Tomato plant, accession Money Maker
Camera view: horizontal (90 deg, fisheye); turntable rotation: 0 degrees
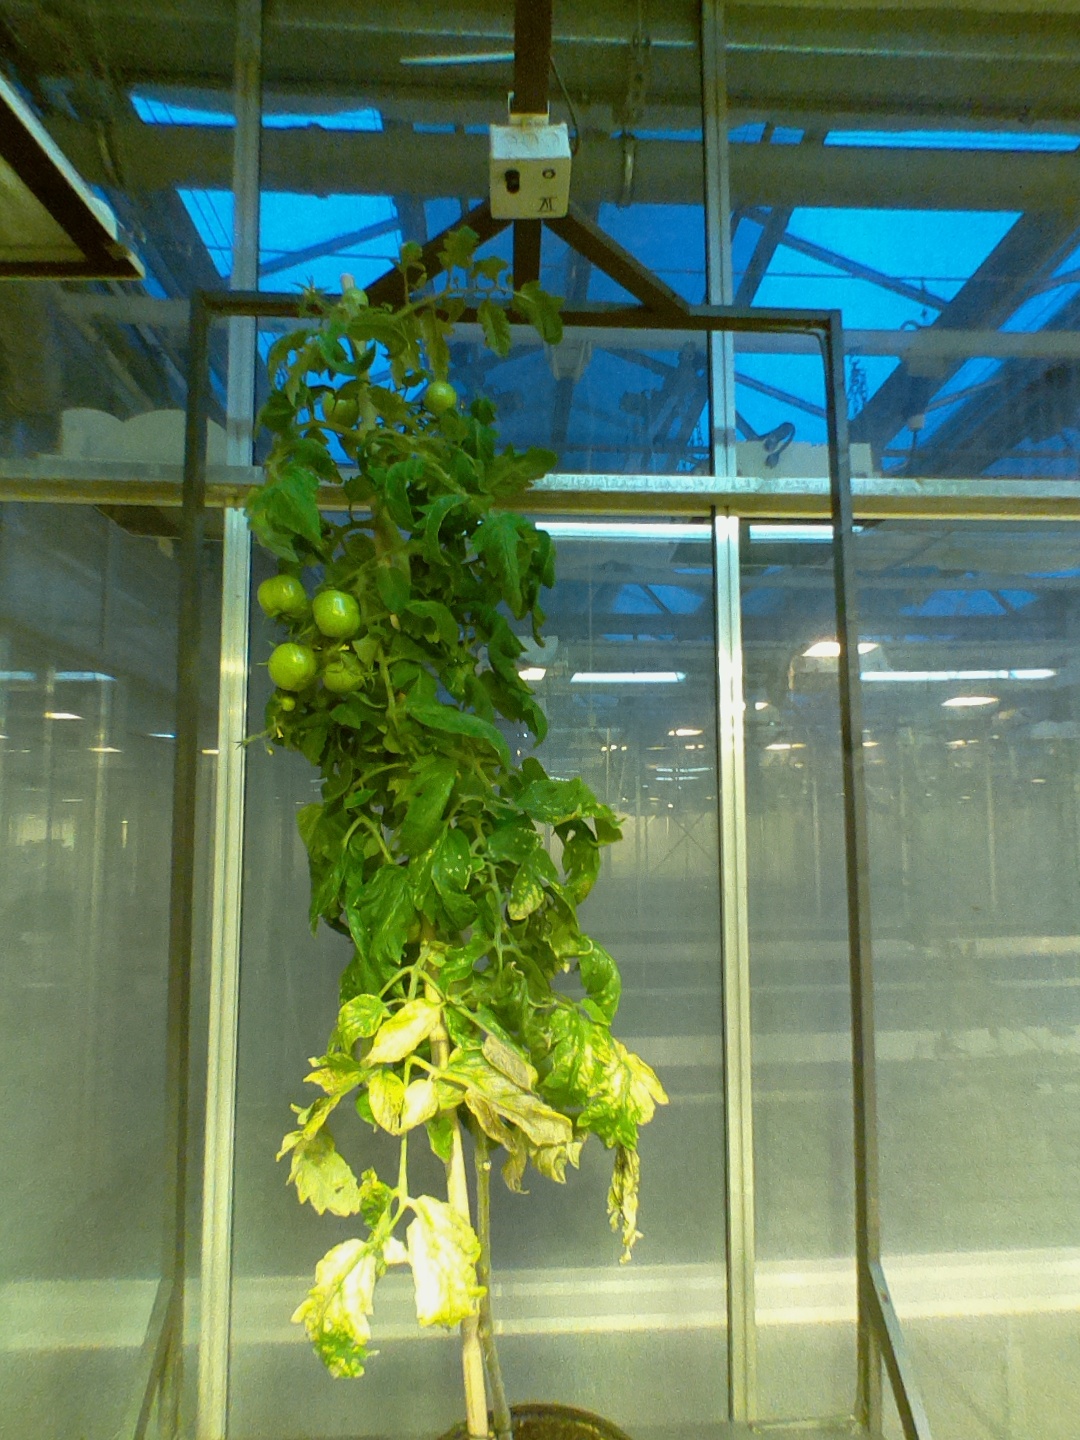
BBCH growth stage 76: 60%-70% of final fruit size